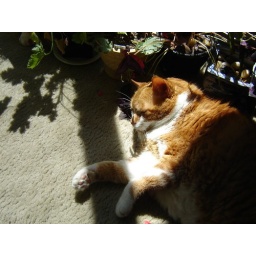
cat sleeping by plants